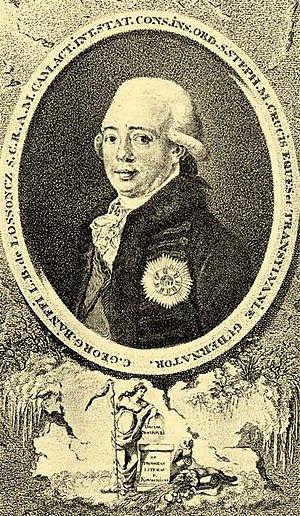
Le comte György Bánffy de Losoncz est né en 1661 et mort le 15 novembre 1708 à Nagyszeben. Il est gouverneur de Transylvanie sous l'autorité des Habsbourg de 1691 à sa mort.